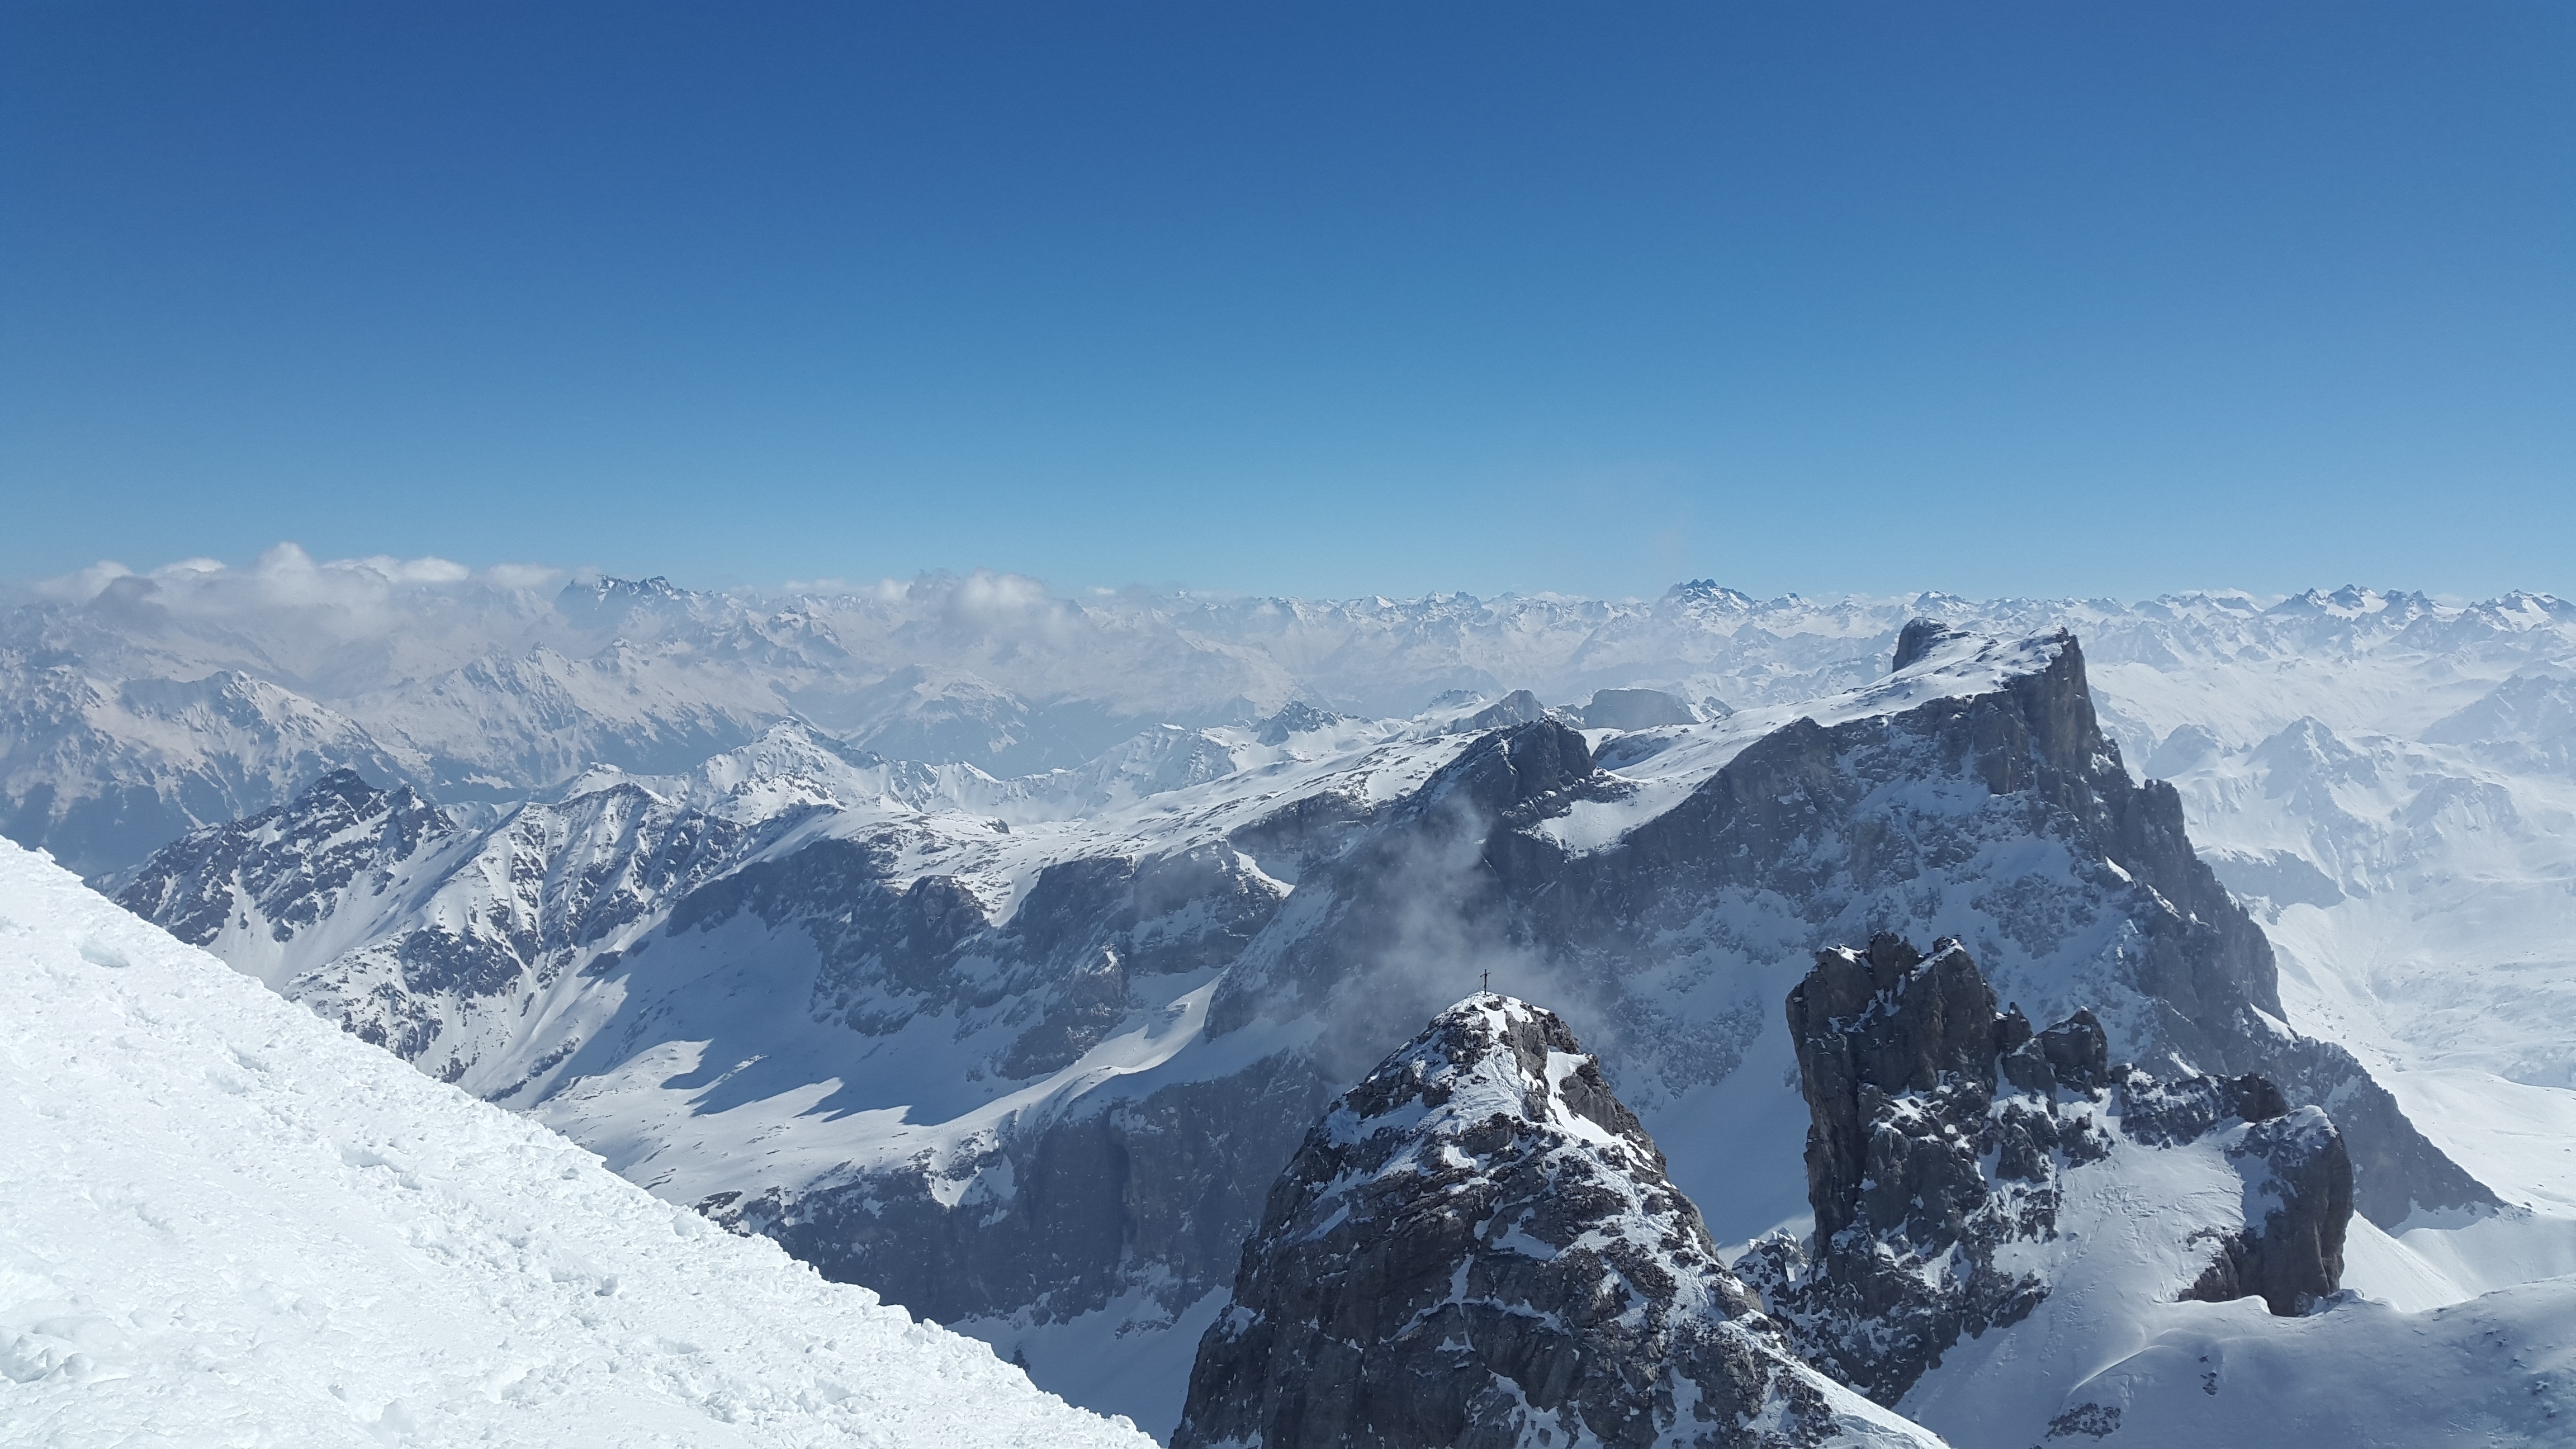
rock, mountain, snow, winter, adventure, view, mountain range, weather, alpine, season, ridge, summit, mountaineering, winter sport, resort, mountains, alps, plateau, switzerland, cirque, piste, distant view, landform, ski touring, ski mountaineering, geographical feature, mountainous landforms, geological phenomenon, r tikon, drusenfluh, drusen towers, sulzfluh